Endeavour Hydrothermal Vents

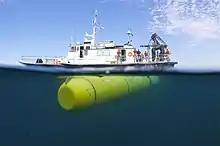
"MBARI AUV D. Allan B" deploying off Southern California

An unmanned remote-controlled vehicle, "MBARI AUV D. Allan B." and other autonomous underwater vehicles (AUV) revealed that there were 572 hydrothermal sulfide chimneys total, of which only 47 are known to be currently active within the 14-kilometre (8.7 mi) segment of the ridge. The primary data for this research was done by using "MBARI AUV D. Allan B".